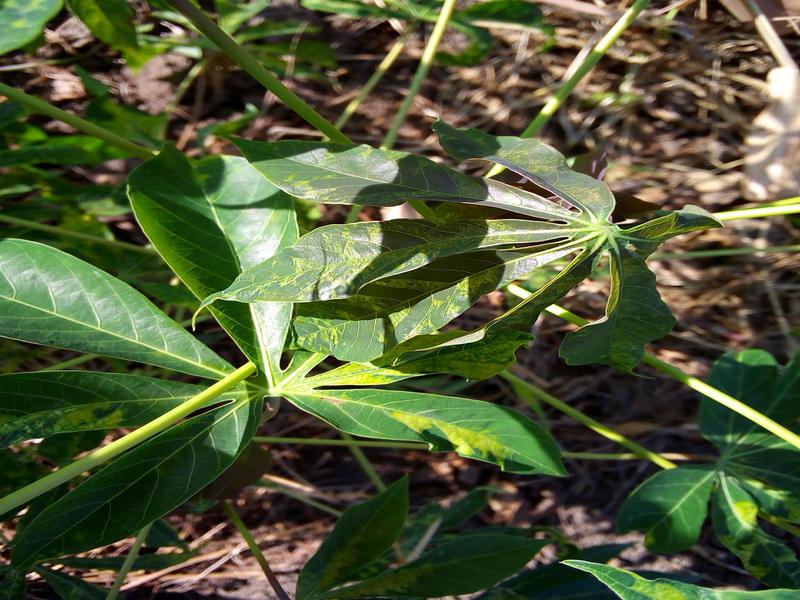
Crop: cassava
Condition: mosaic_disease